Eastern Promenade

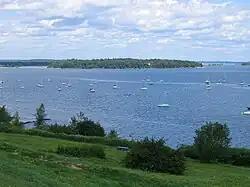
View of Casco Bay from Eastern Promenade Park

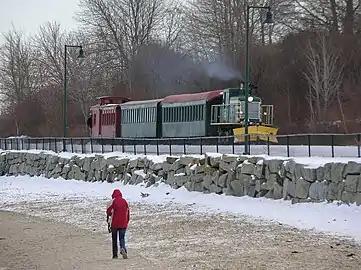
The Maine Narrow Gauge Railroad transports passengers on a scenic tour of the Eastern Promenade

The Eastern Promenade (Eastern Prom) is a historic promenade, public park and recreation area in Portland, Maine. Construction of the Promenade began in 1836 and continued periodically until 1934. The park was designed by the Olmsted Brothers design firm and experienced its greatest expansion from the 1880s to the 1910s. The Promenade rings around the Munjoy Hill neighborhood and occupies the farthest eastern portion of Portland's peninsula. The Promenade is home to many historical sites, including a mass grave and the mast of .